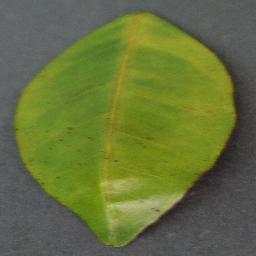
Label: Orange___Haunglongbing_(Citrus_greening)